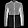
Label: Shirt